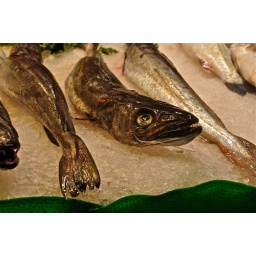
The fish market in Barcelona!